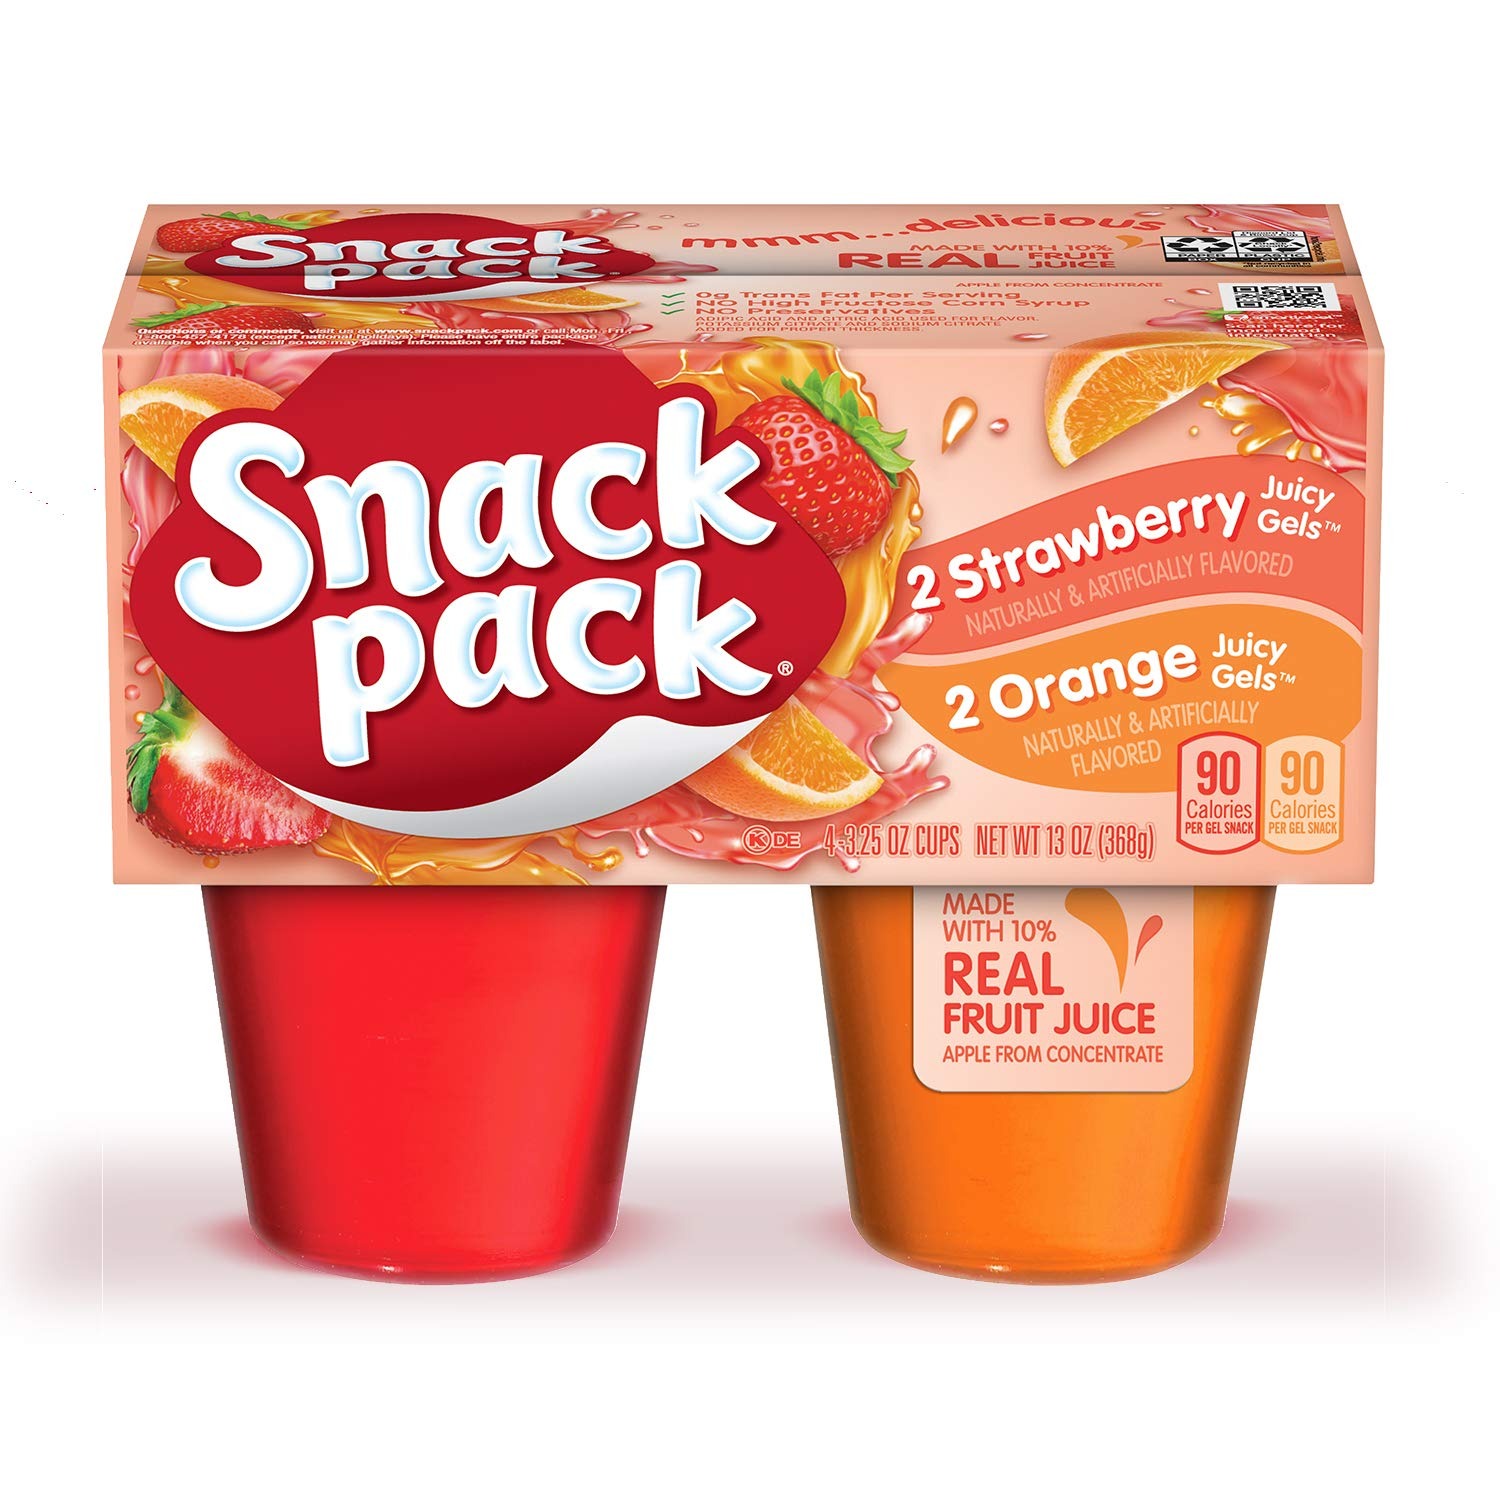
Item Name: Snack Pack Strawberry and Orange Flavored Juicy Gels, 4 Count Snack Cups
Bullet Point 1: One 4 ct pack of Snack Pack Strawberry and Orange Flavored Juicy Gels
Bullet Point 2: Juicy Gels snack cups that are flavored like classic strawberry and orange
Bullet Point 3: Tasty sweet treats that are full of explosive strawberry and orange flavor that anybody is sure to enjoy
Bullet Point 4: Each snack cup is gluten free and made with no high fructose corn syrup
Bullet Point 5: Gels cups that are perfect for packing in a lunch or enjoying as an after-dinner treat or dessert
Value: 13.0
Unit: Ounce

Price: 1.38